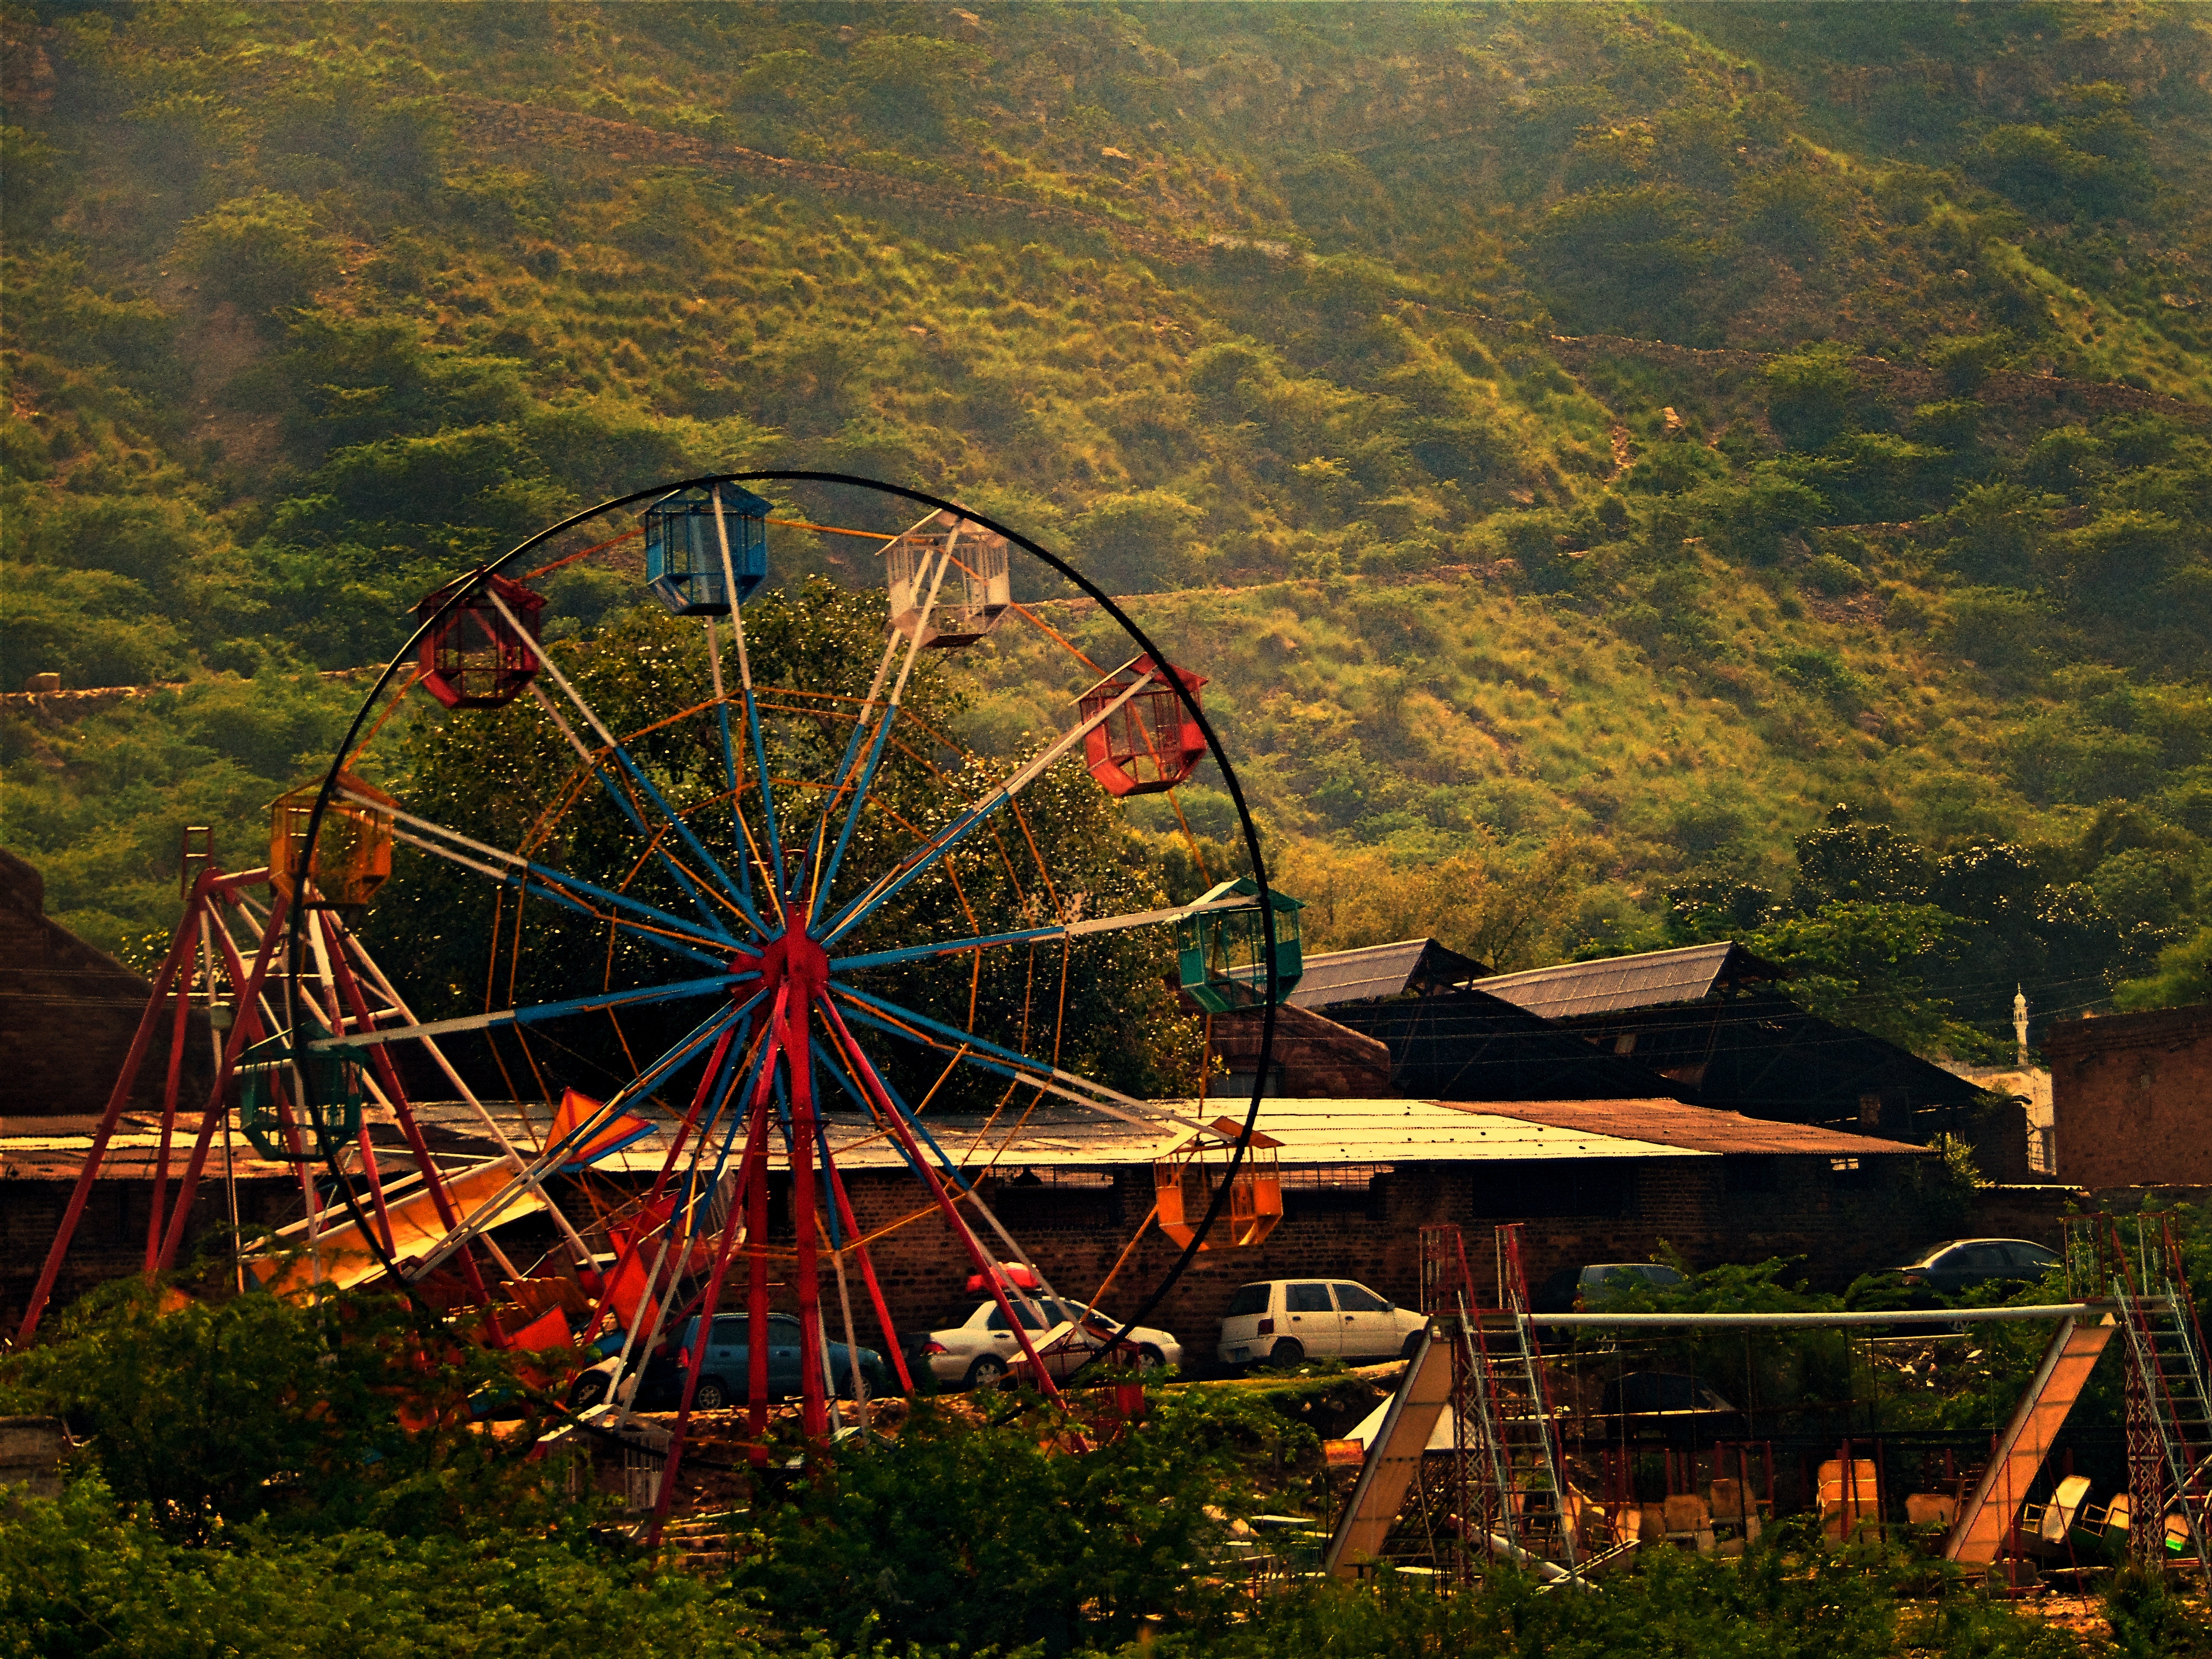
night, wheel, flower, recreation, ferris wheel, amusement park, park, colorful, greenery, tourist attraction, amusement, outdoor recreation, geographical feature